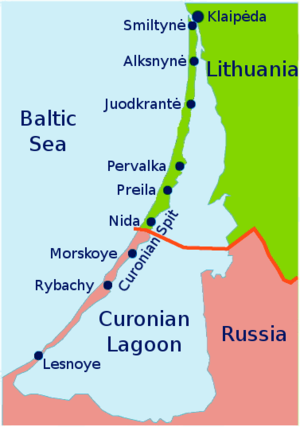
Le parc national de l'isthme de Courlande couvre la partie russe de l'isthme de Courlande. Il s'étend au sud de l'isthme sur 41 km de long sur les 98 km de l'isthme, qui est un énorme banc de sable. Le parc national russe, créé en 1987, couvre une superficie de 6 620 hectares, et est contigu à son homonyme lituanien. L'isthme sépare l'eau salée de la mer Baltique de l'eau douce de la lagune de Courlande à l'est. La partie sud de l'isthme se trouve dans l'oblast de Kaliningrad, en Russie ; la partie nord se trouve au sud-ouest de la Lituanie. C'est un site du patrimoine mondial de l'UNESCO partagé entre les deux pays.